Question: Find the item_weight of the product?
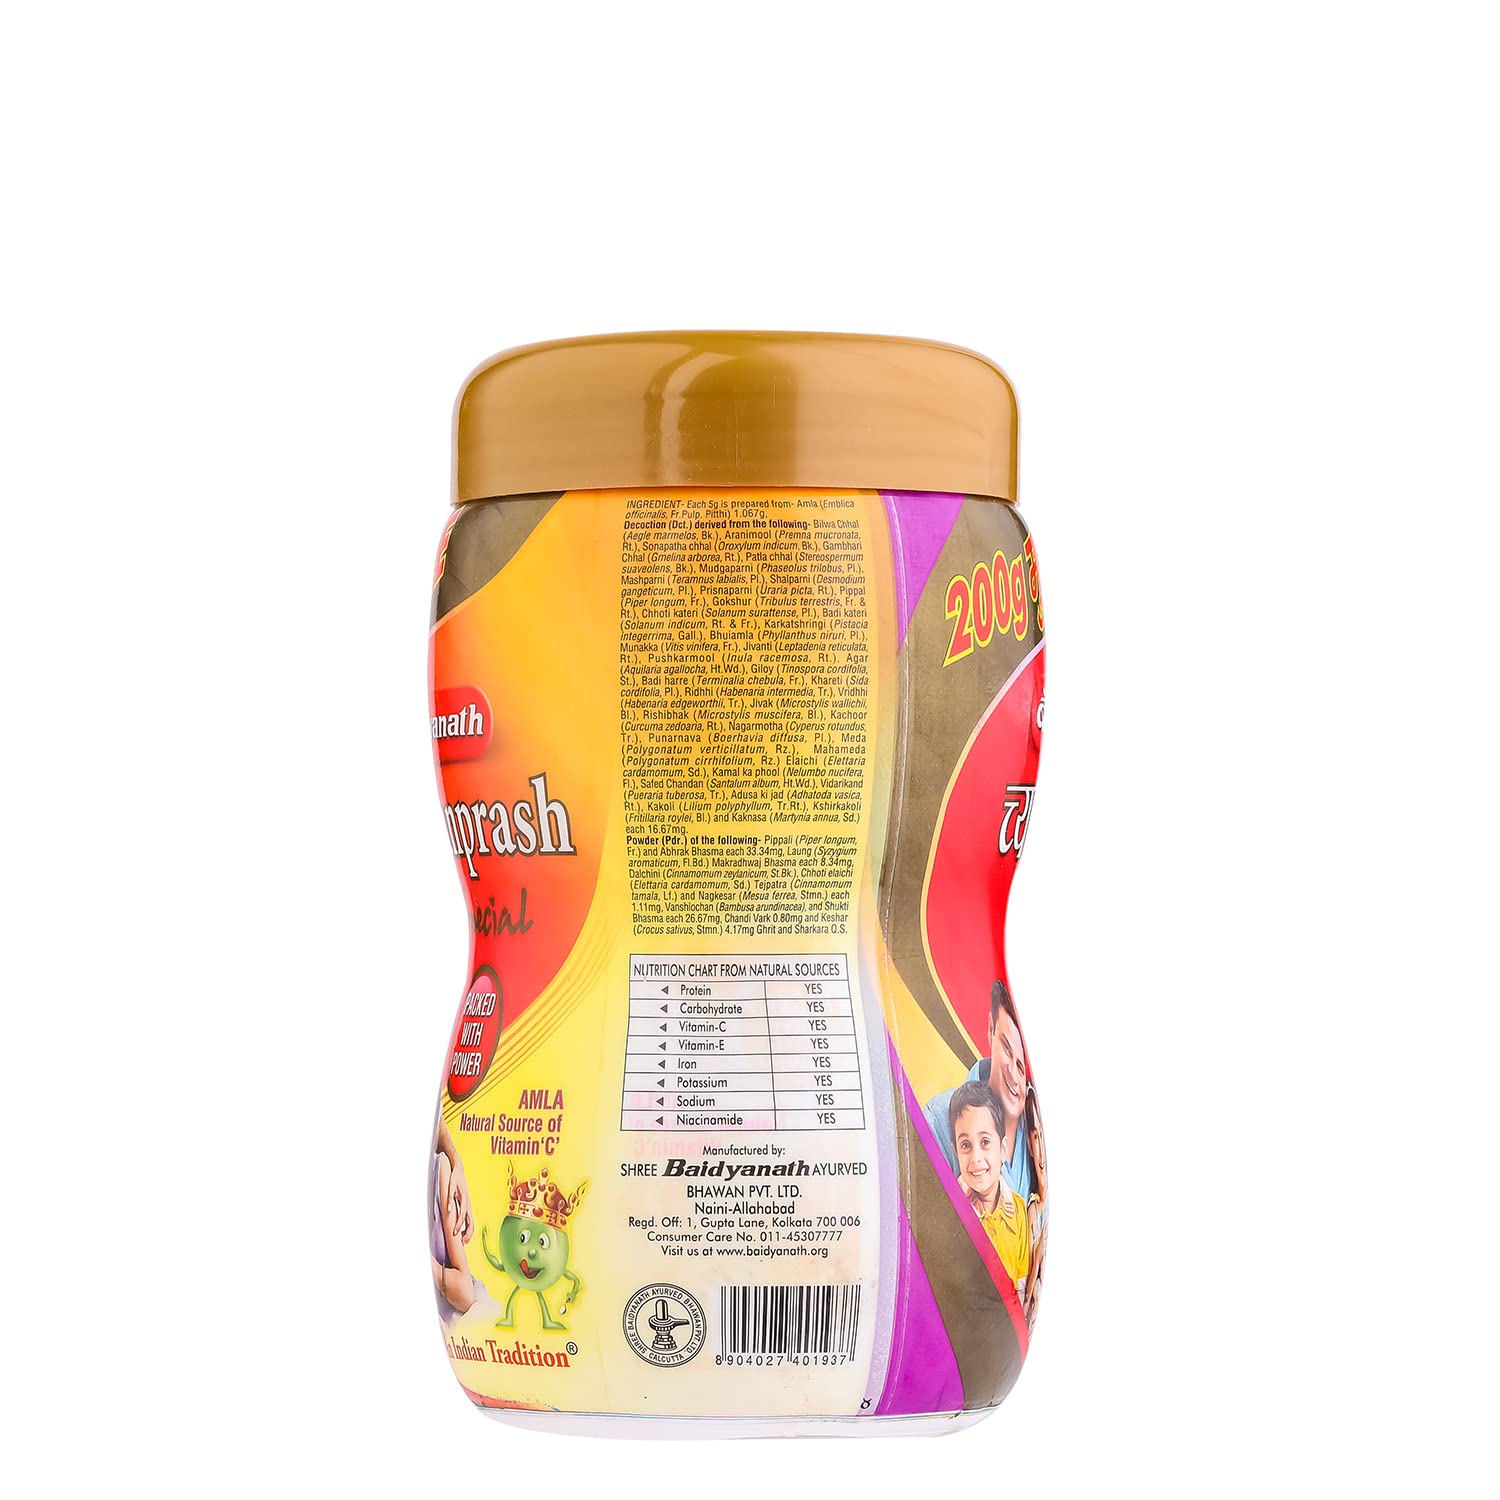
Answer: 200.0 gram